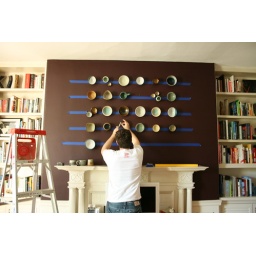
Installing the wall of pots over the mantle.